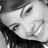
Emotion: happy